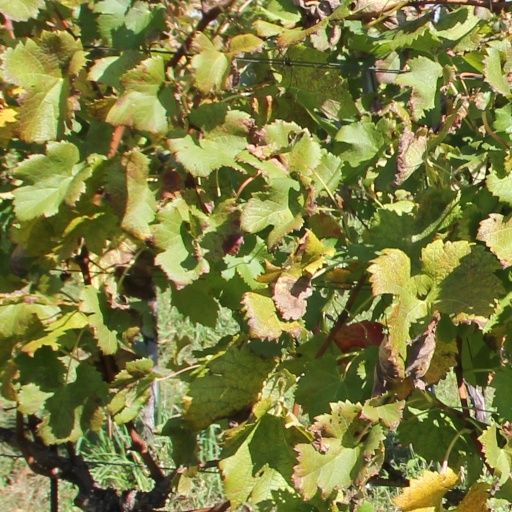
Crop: grape